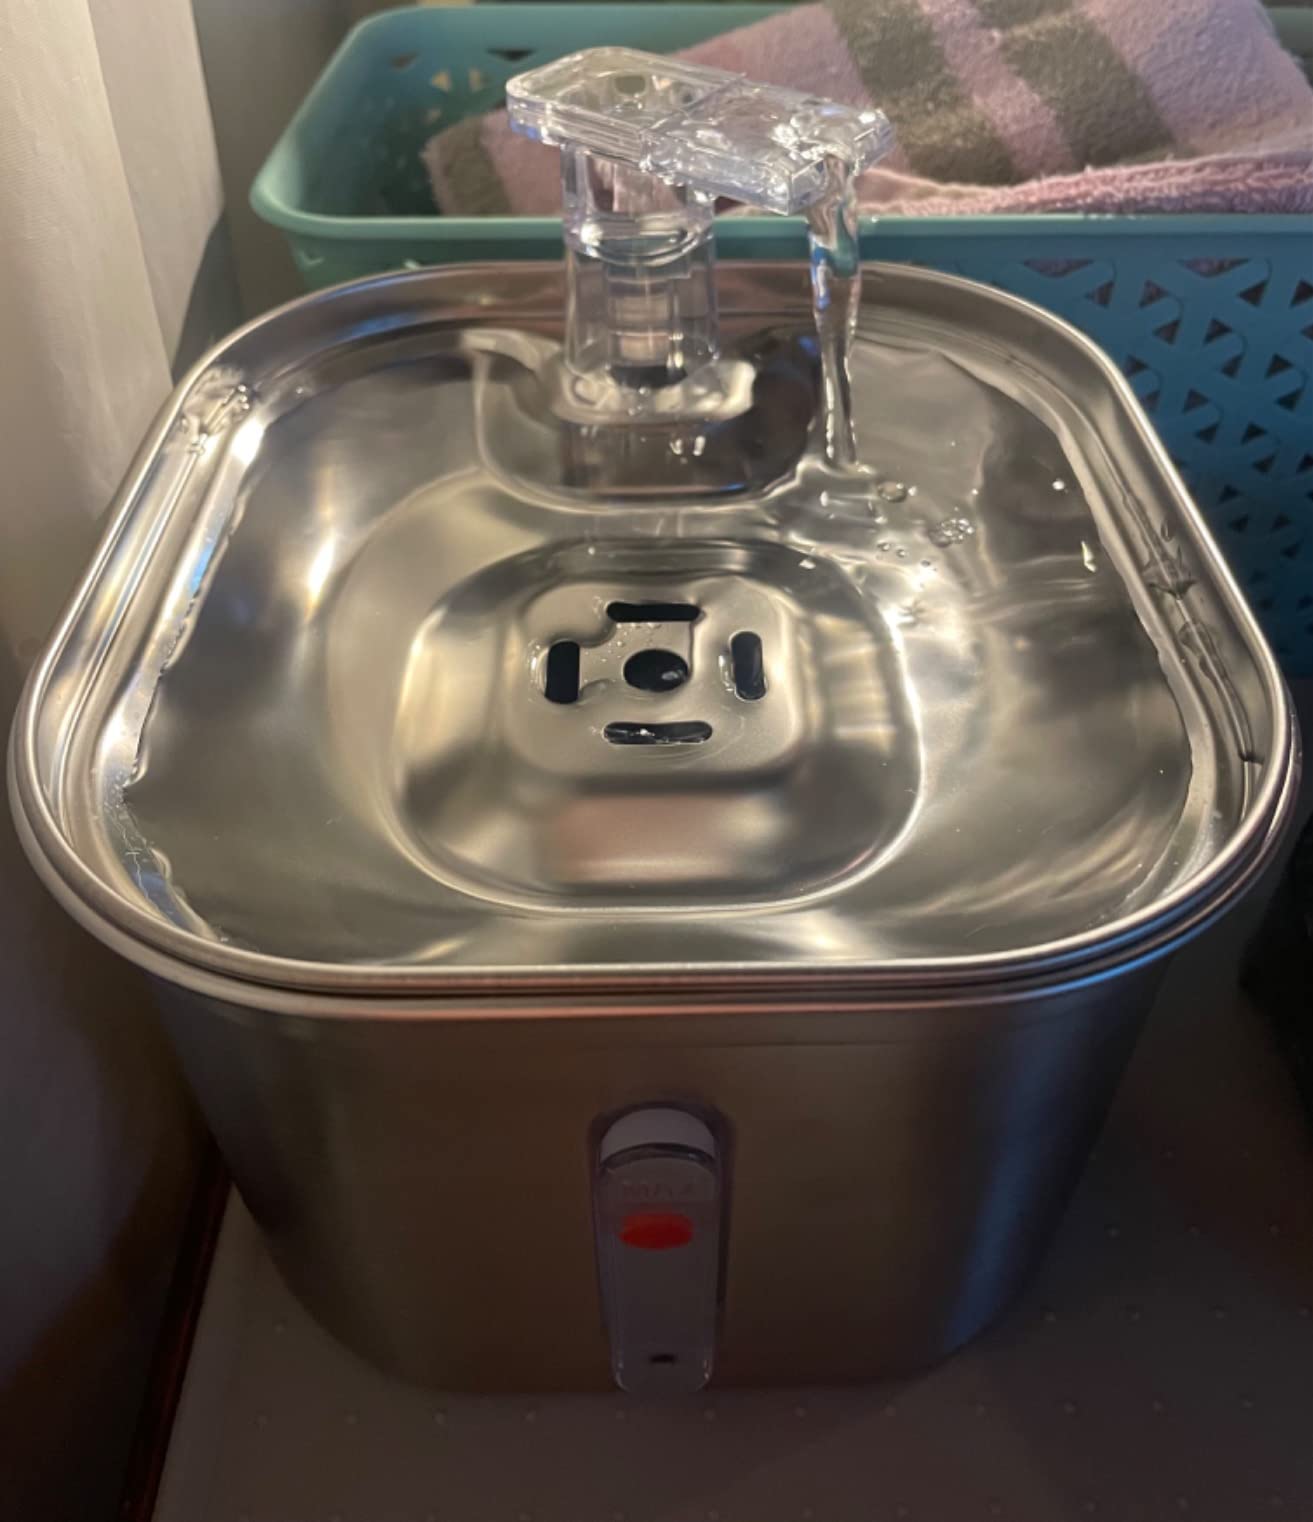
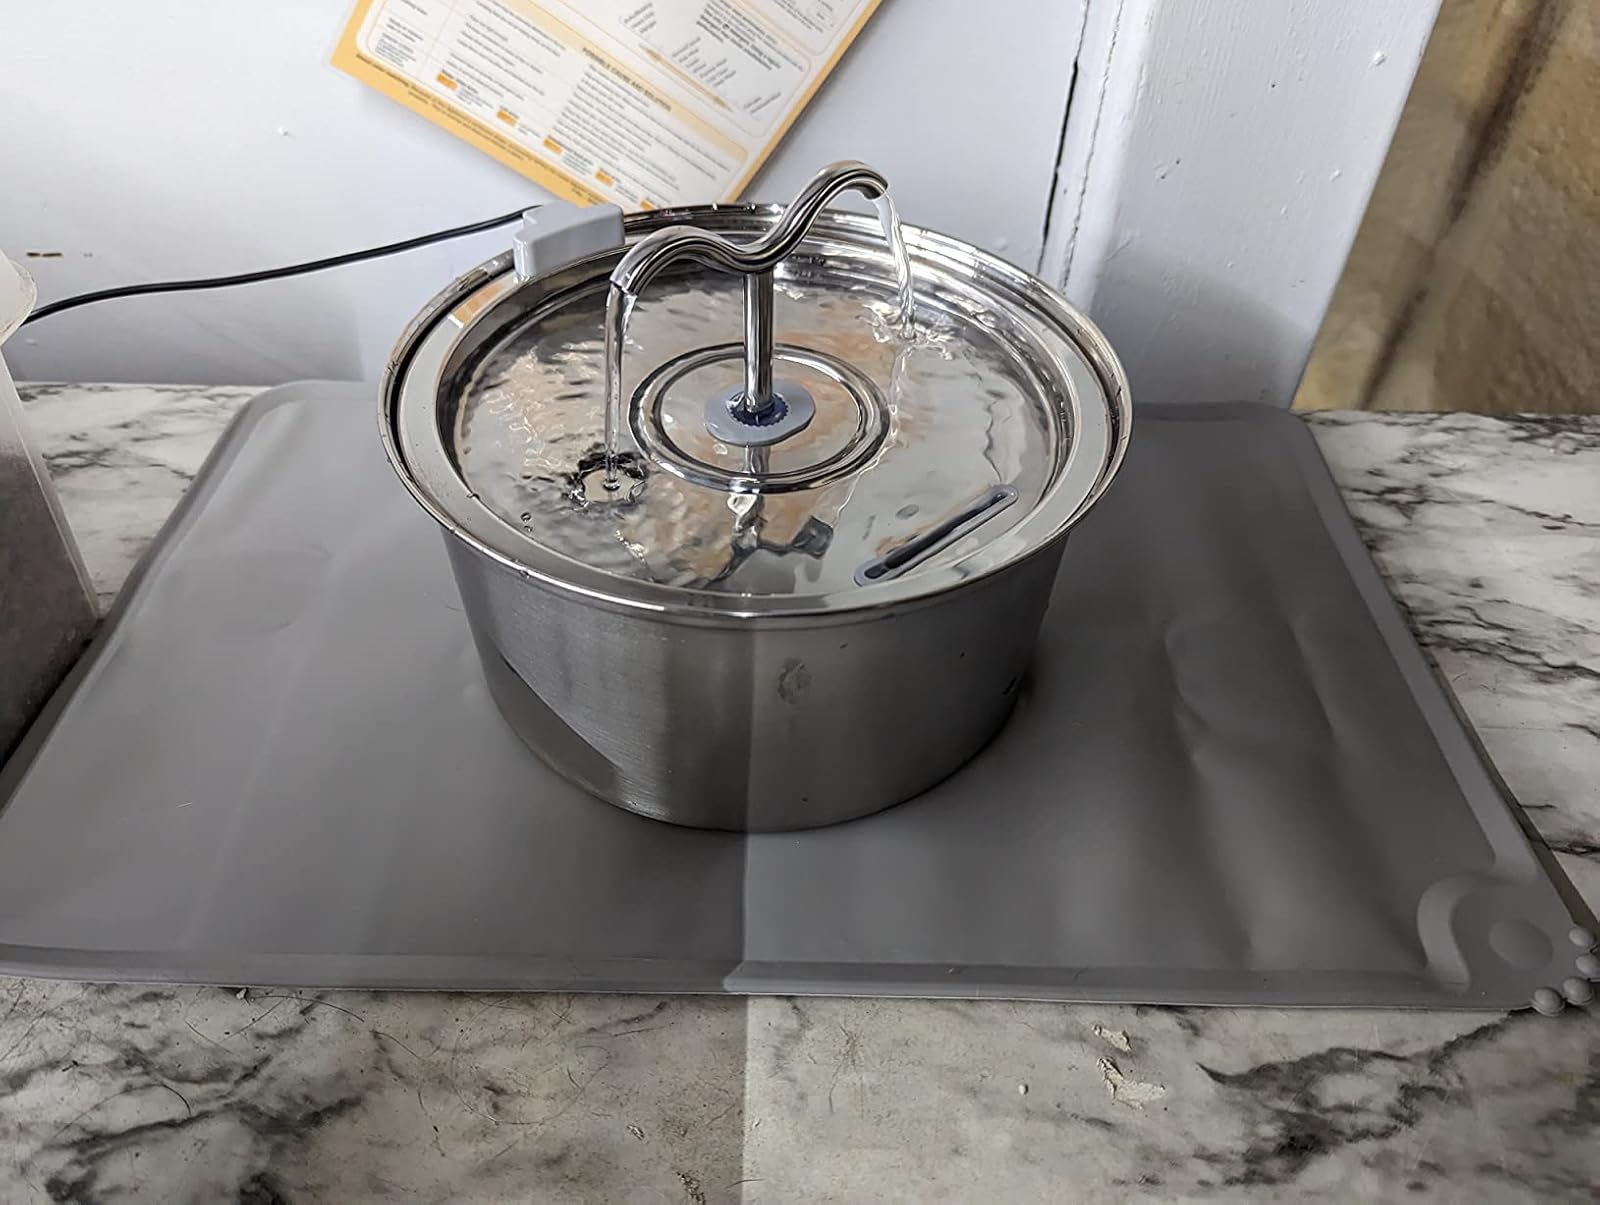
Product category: items_bowl
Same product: no